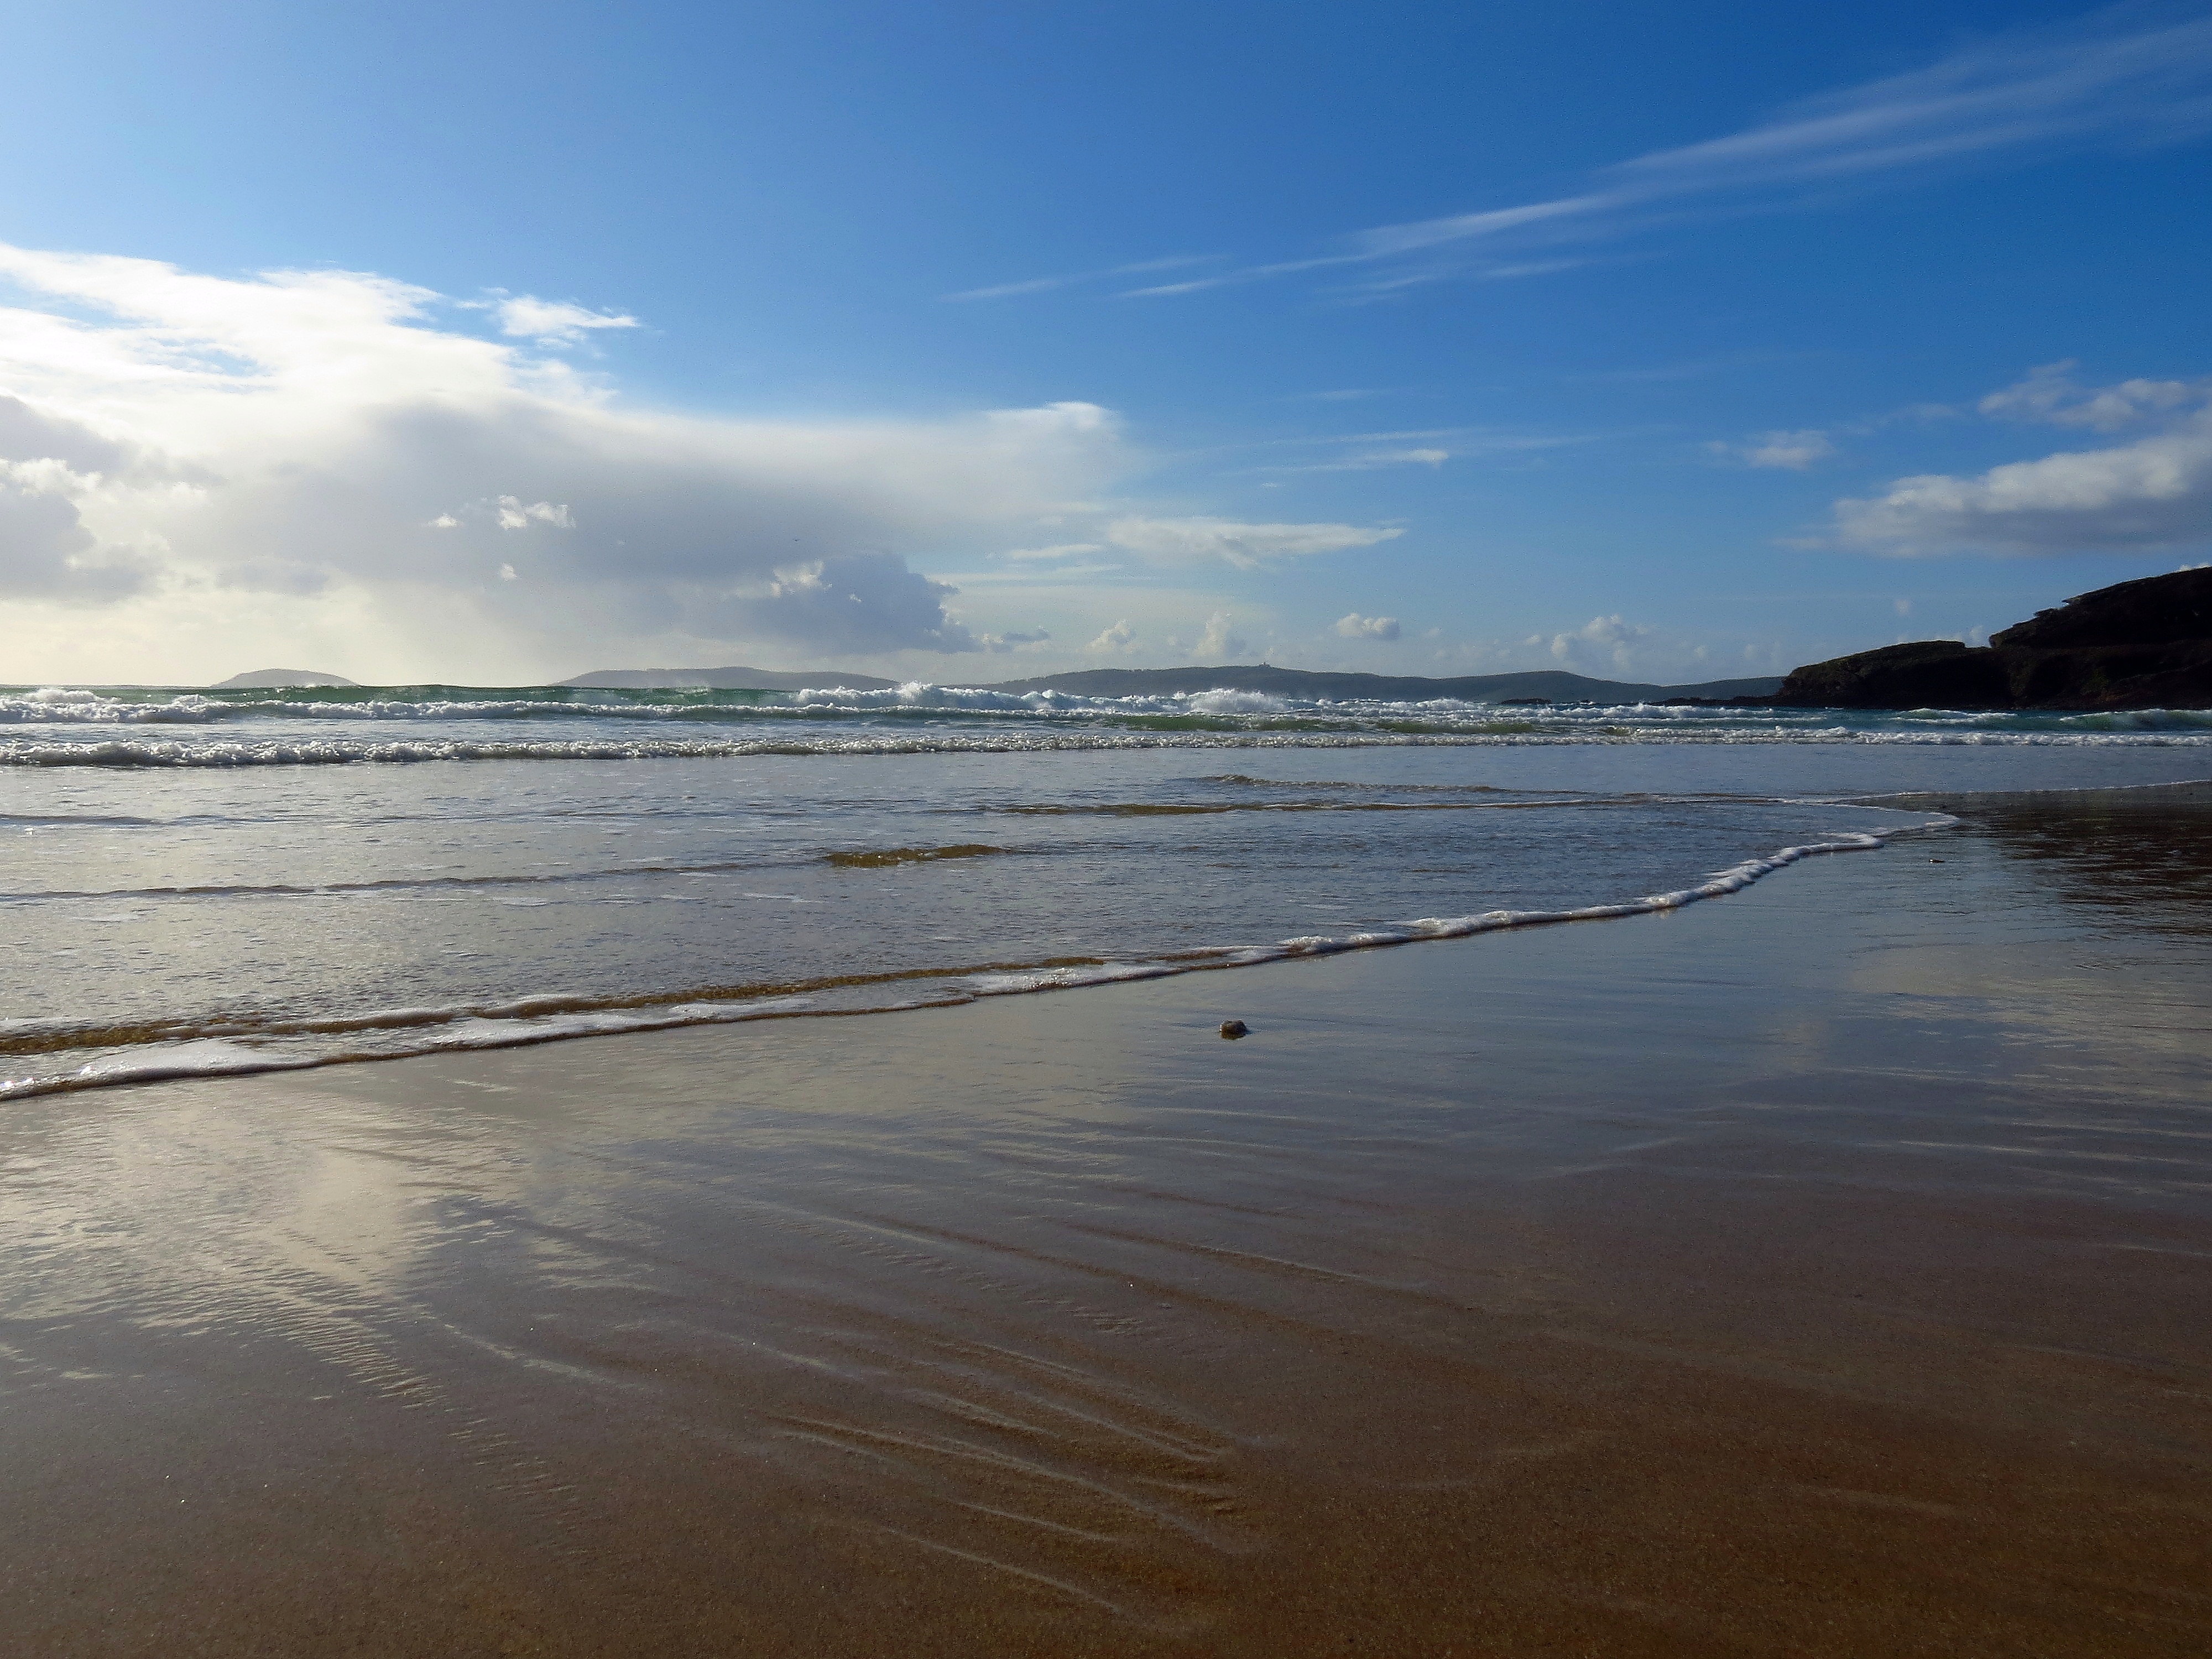
beach, landscape, sea, coast, water, sand, ocean, horizon, cloud, sky, sunrise, sunlight, morning, shore, wave, dawn, dusk, reflection, bay, body of water, spain, galicia, pontevedra, sanxenxo, paisajes, estuary, ggl1, gaby1, canonsx40hs, montalvo, spa a, mudflat, wind wave